Claudio Caligari

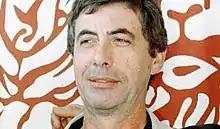

Born in Arona, Piedmont, Caligari began his career as a documentarist, often collaborating with Franco Barbero; his first work was "Perché droga" (1975). He made his feature film debut in 1983, with the drug-centered drama "Toxic Love", which won the De Sica Award at the 40th Venice International Film Festival. Only fifteen years later he directed another work, the neo-noir "The Scent of the Night". He completed the editing of his third and last film, "Non essere cattivo", a few days before his death from a tumour.